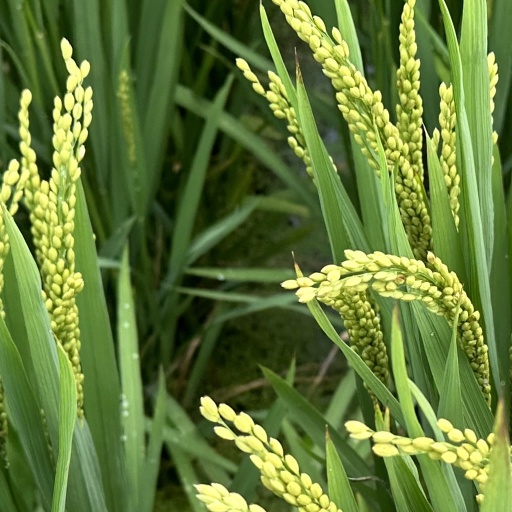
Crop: rice